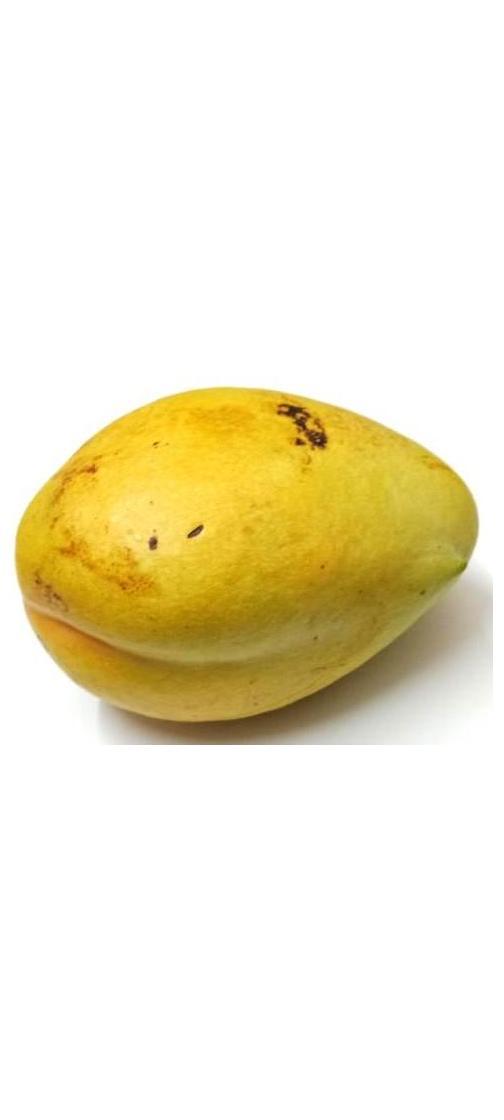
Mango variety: Bari-11